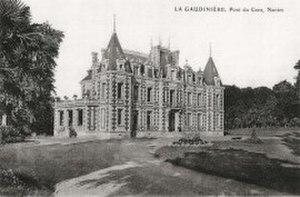
Château de la Gaudinière, Nantes
Le château de la Gaudinière est un château situé à Nantes, dans le quartier Breil - Barberie, en France.